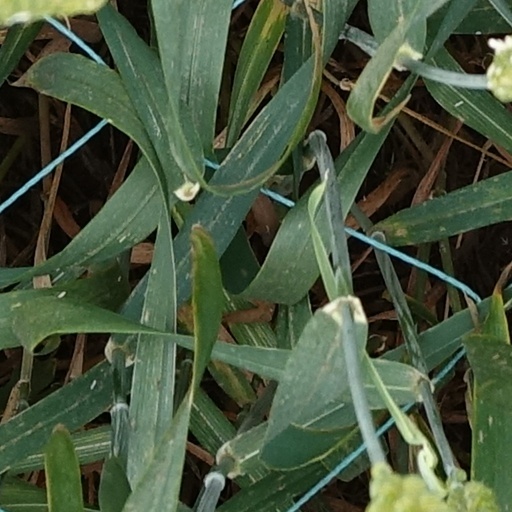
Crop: wheat